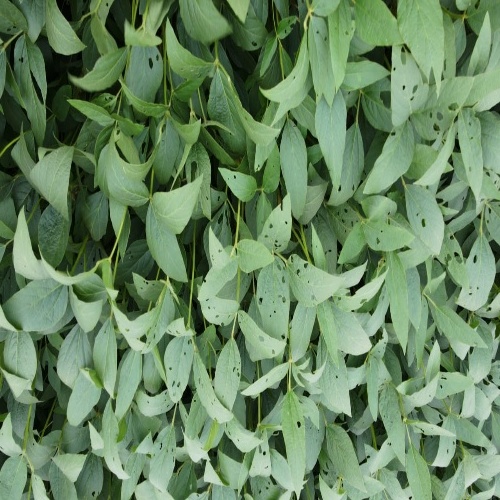
Label: Diabrotica_speciosa